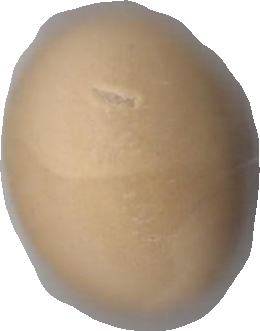
Variety: Dega